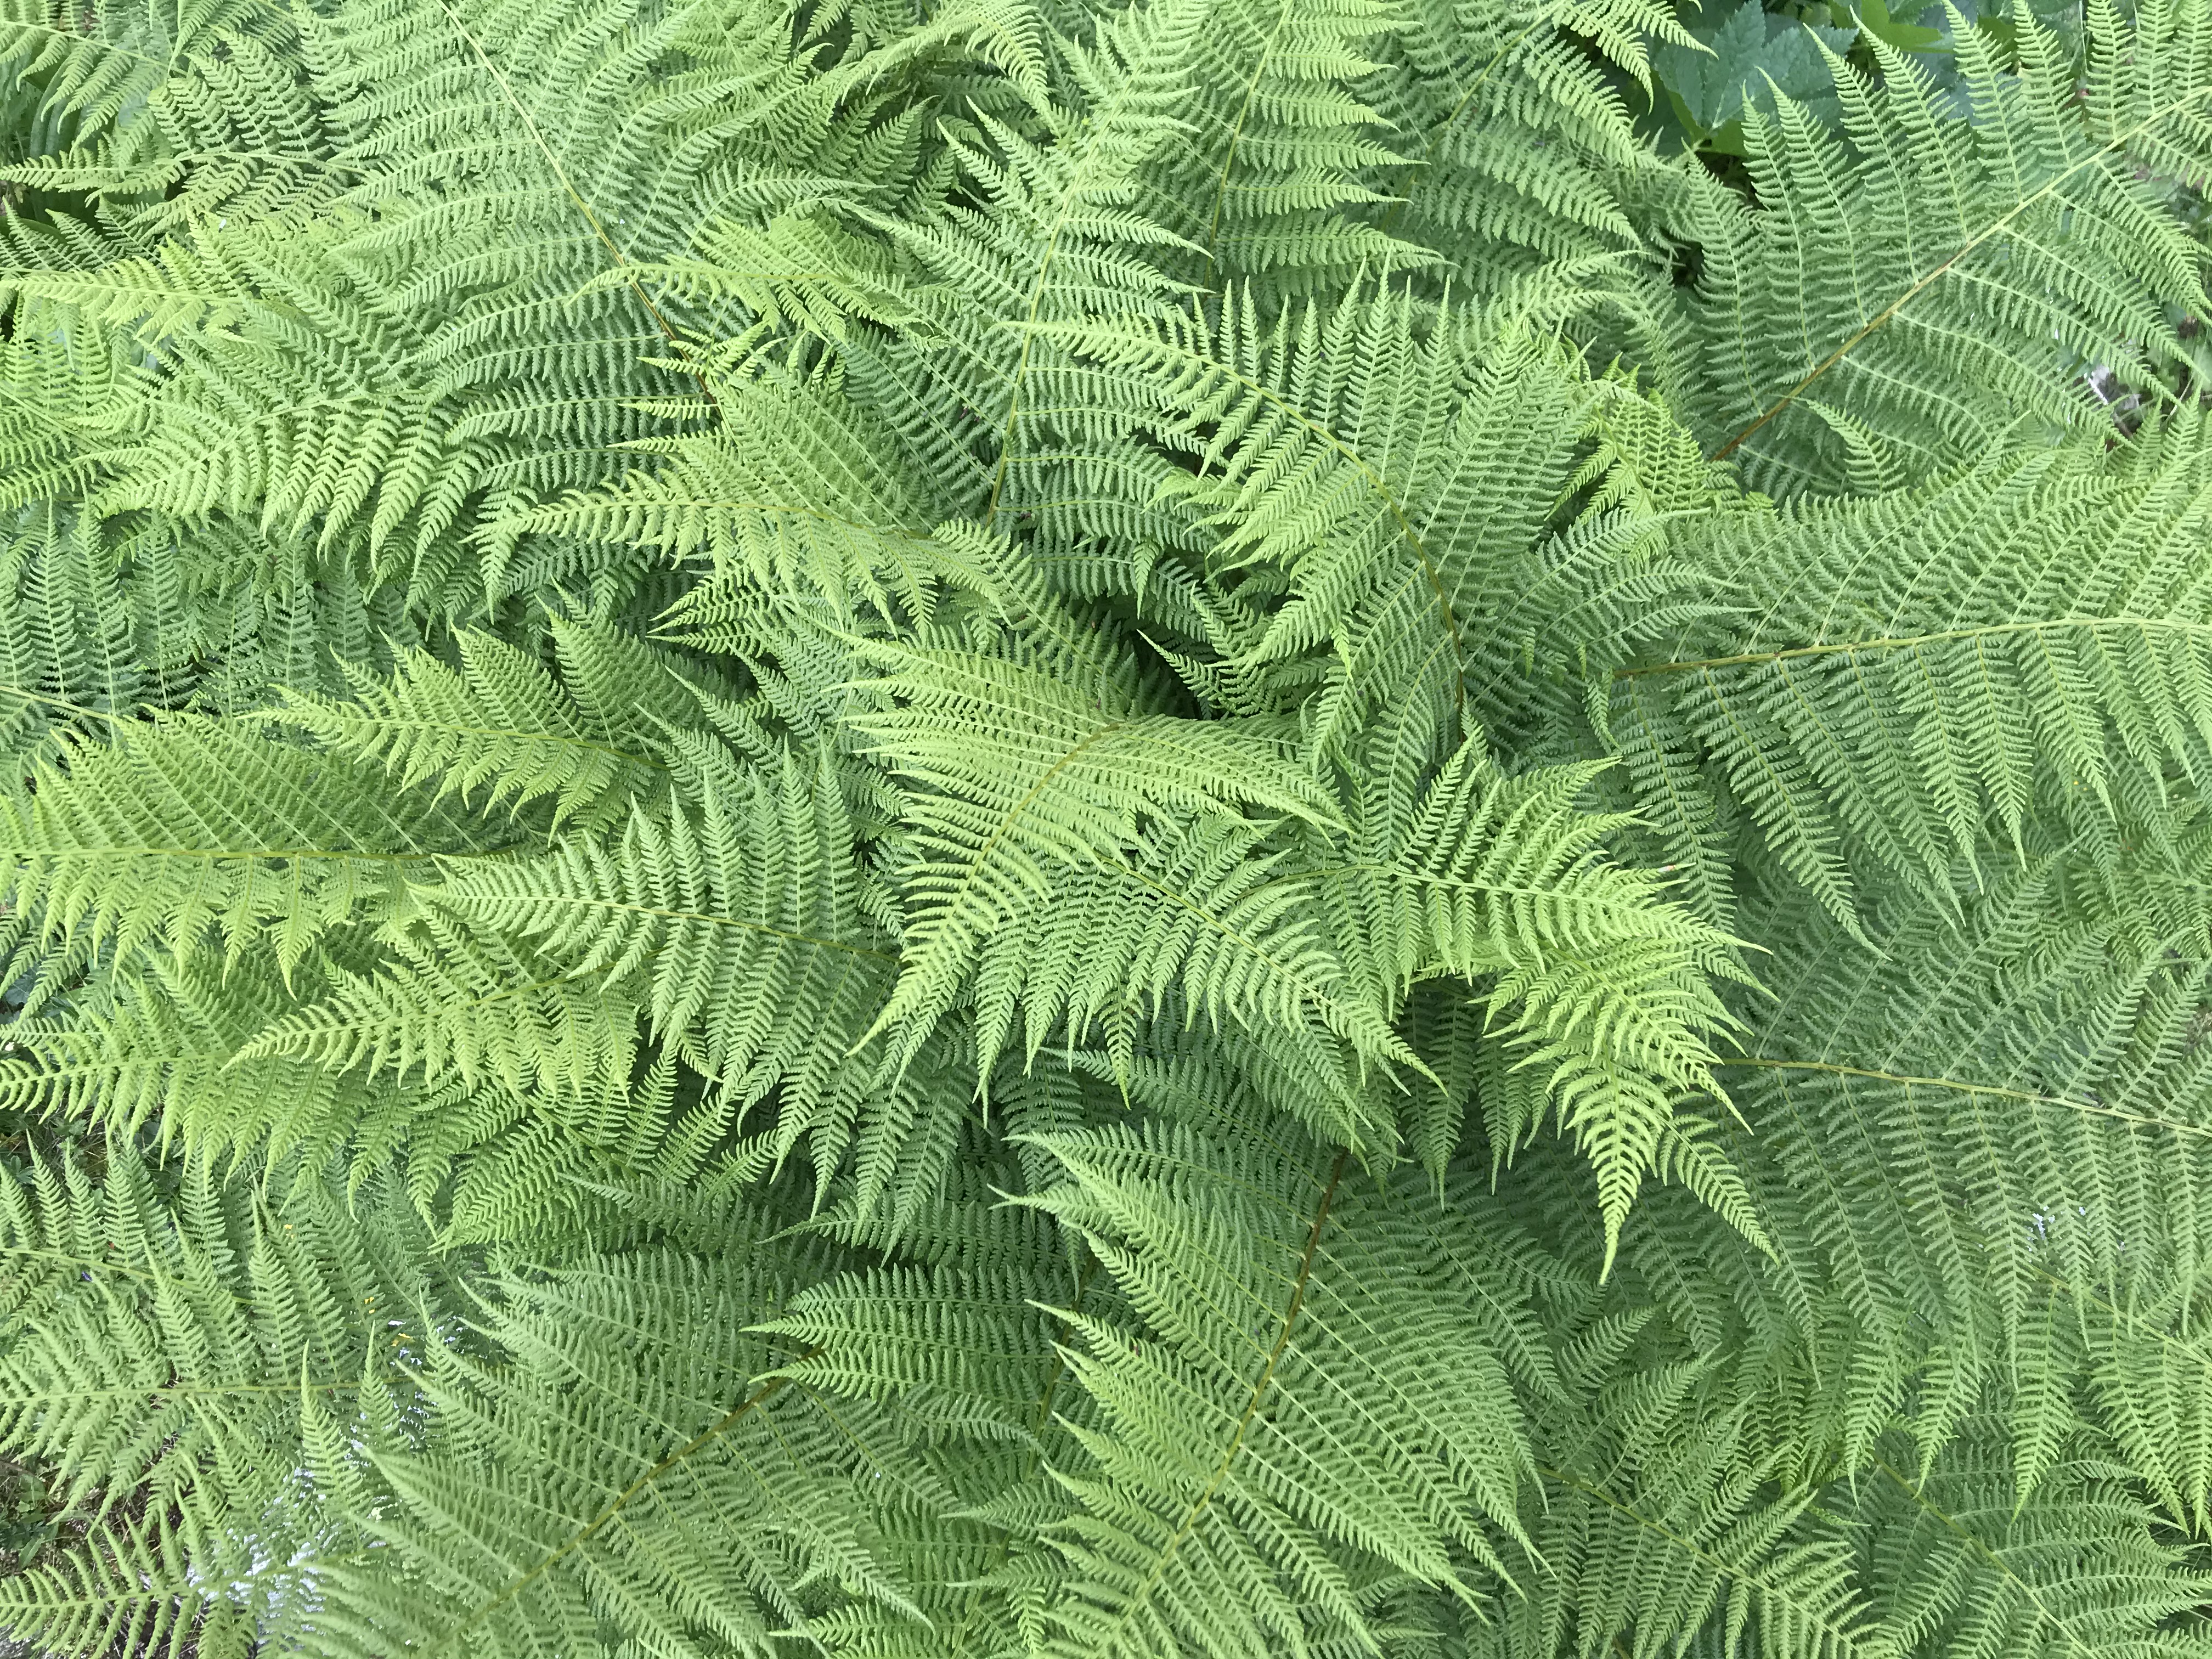
texture, fern, nature, plant, plant community, terrestrial plant, vegetation, evergreen, grass, groundcover, larch, shrub, grass family, spruce fir forest, forest, flowering plant, natural landscape, temperate broadleaf and mixed forest, subshrub, conifer, landscape, jungle, nature reserve, tropical and subtropical coniferous forests, woodland, ferns and horsetails, twig, temperate coniferous forest, pattern, herb, old growth forest, Northern hardwood forest, vascular plant, shrubland, valdivian temperate rain forest, trunk, Canadian fir, fir, pine, pine family, path, rainforest